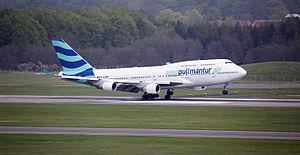
Wamos Air est une compagnie privée espagnole basée à Madrid. Elle exploite principalement des longs courriers et loue ses avions auprès de différentes compagnies, telles que Royal Air Maroc, Finnair, Air Algérie, Corsair, Air Austral, Air Caraïbes ou Air France.